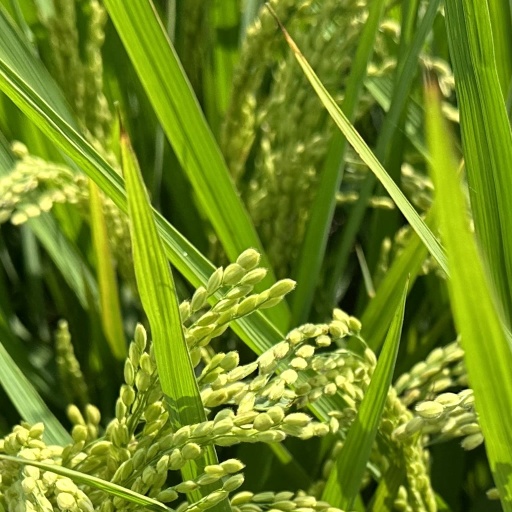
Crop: rice